Perceton

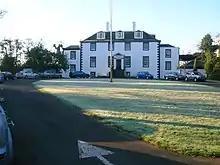
Perceton House

Perceton House has been demolished and rebuilt several times over the centuries. The present house dates from the late 18th century. Archaeological excavations have uncovered evidence of the long lost medieval manor house which was protected by a moat and the Annick Water. The site is now covered by the modern housing estate known as The Grange. The Cunninghamhead and Annick Lodge Estates are nearby.